Ashbury, Oxfordshire

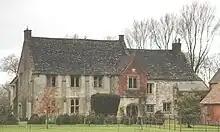
15th-century manor house

Ashbury Manor House was built in the 15th century. The upper brick storey of its porch was added in 1697, which is also the likely date that the chimneys were added. The house is a Grade II* listed building. Ashdown House, which was built in around 1660, is in the parish about south of the village. It is a Grade I listed building. In the north-east of the village, which is otherwise almost square, is Kingstone farm and with its large indoor livestock areas employs a small minority of the population.